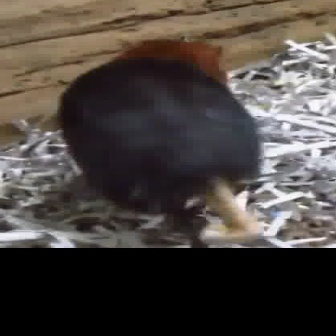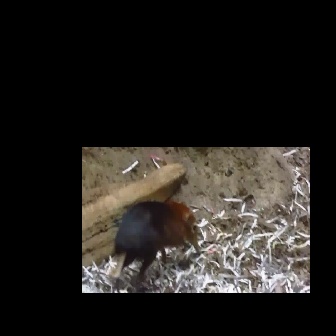
  Please identify the target specified by the bounding box [55,36,265,246] in the first image and locate it in the second image. Return the coordinates in [x_min,y_min,x_max,y_max] format.
Answer: [107,199,200,292]